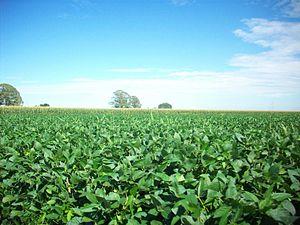
La crise de la vache folle est une crise sanitaire, puis socio-économique caractérisée par l'effondrement de la consommation de viande bovine dans les années 1990 quand les consommateurs se sont inquiétés de la transmission de l'encéphalopathie spongiforme bovine à l'homme via l'ingestion de ce type de viande.
La province du Chaco est une subdivision de l'Argentine située au nord du pays. Elle est bordée à l'ouest par les provinces de Salta et de Santiago del Estero, au sud par celle de Santa Fe, au sud-est par celle de Corrientes et par le Paraguay et à l'est et au nord par la province de Formosa.